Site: brandenburg
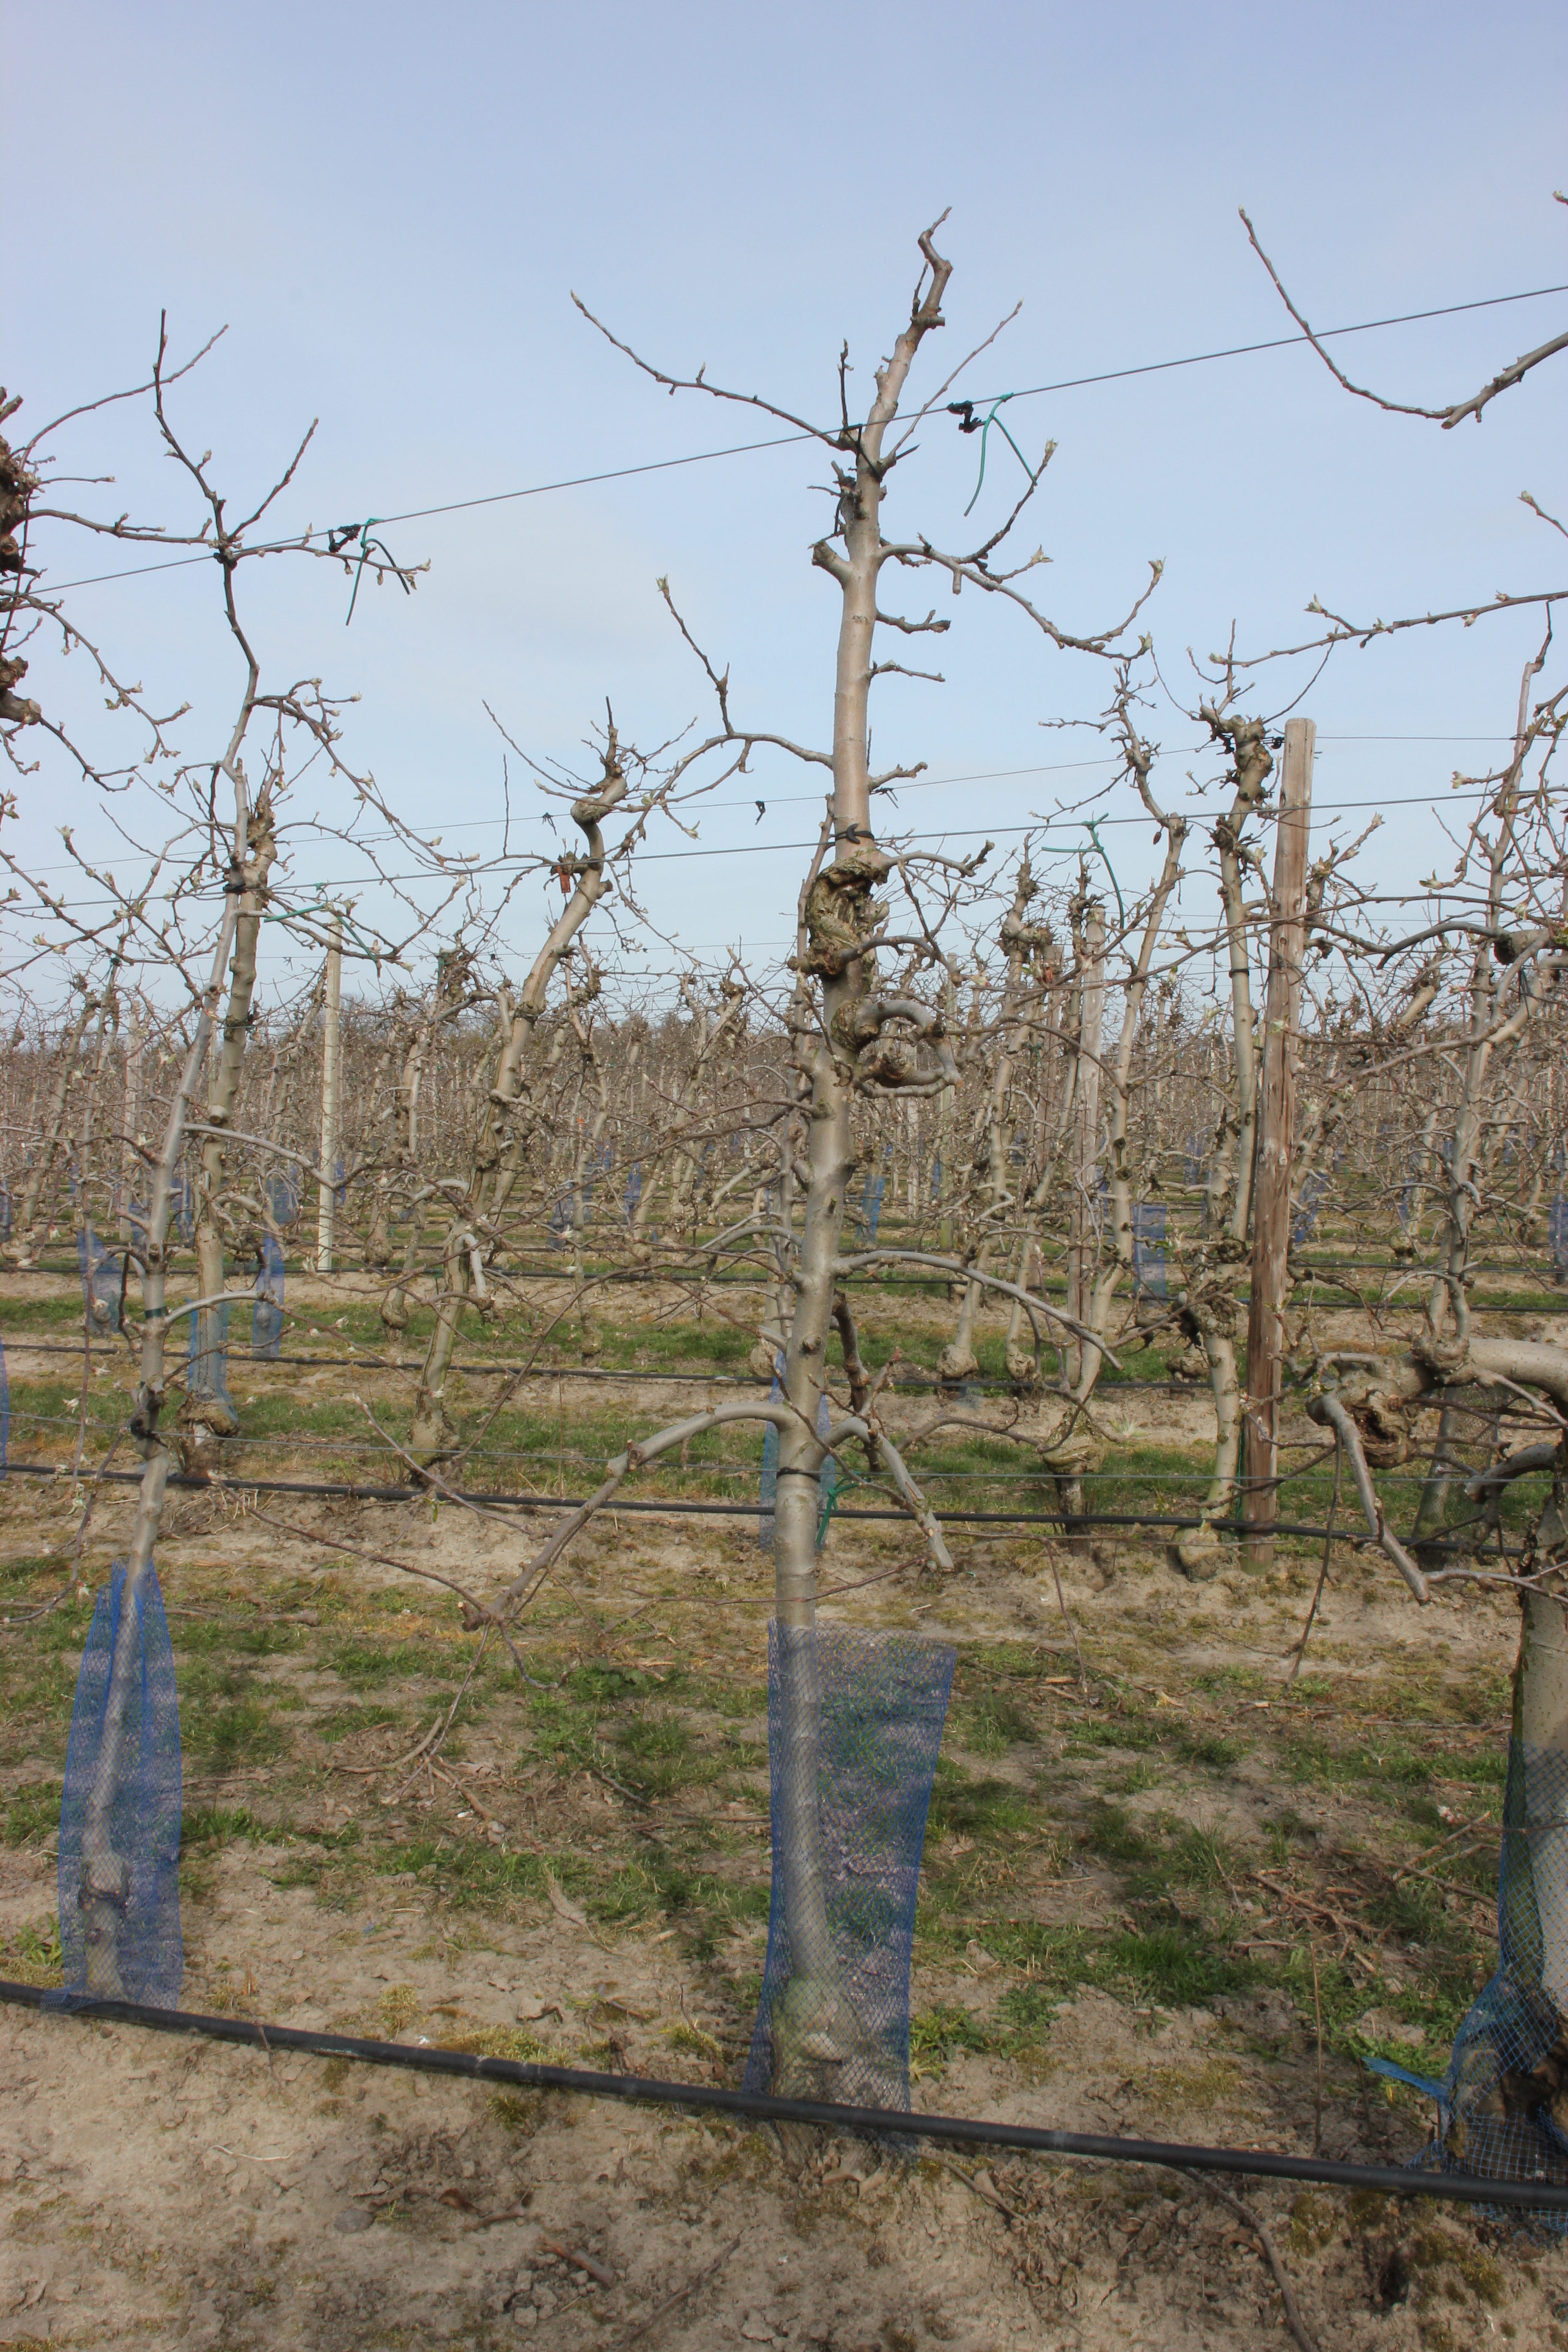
Growth stage (BBCH 54): Inflorescence emergence